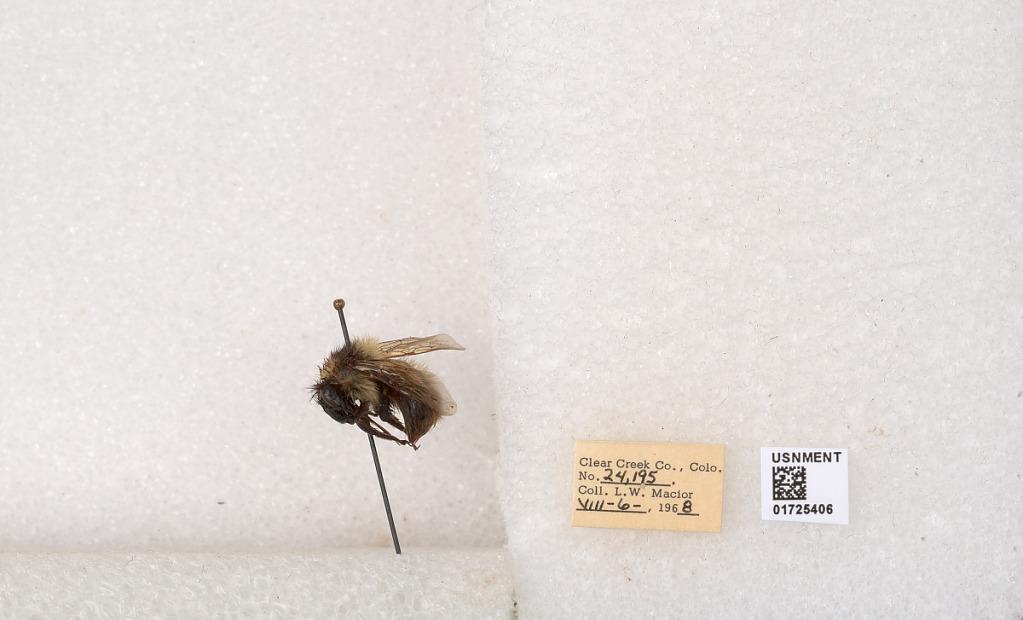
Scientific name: Bombus kirbyellus
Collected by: L. Macior
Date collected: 1968-8-6
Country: United States
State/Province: Colorado
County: Clear Creek
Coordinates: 39.6891, -105.644